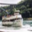
Label: ship